2021–22 Kaohsiung Aquas season

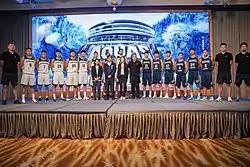
Kaohsiung Aquas held the preseason press conference on November 23, 2021.

The 2021–22 Kaohsiung Aquas season was the franchise's 1st season, its first season in the T1 League. The Aquas were coached by Brendan Joyce in his first year as their head coach, with Wang De-Yao as their general manager.